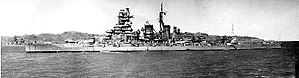
Kidō Butai
Kirishima
Kidō Butai var navnet på den største japanske flådestyrke i begyndelsen af 2. Verdenskrig i Stillehavet. Den blev opstillet af den japanske flåde ved etableringen af den 1. marineluftflåde den 10. april 1941. Kernen i denne flåde var de dengang syv hangarskibe med deres 474 kampfly.